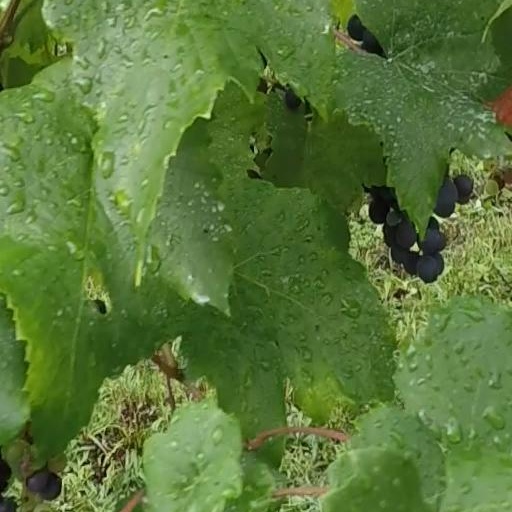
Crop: grape